Mike Gravel

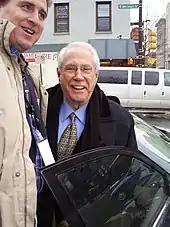
Gravel in Manchester, New Hampshire on January 6, 2008, two days before the state's Democratic primary

Beginning with the October 30, 2007, Philadelphia event, Gravel was excluded from most of the debates, with the debate sponsors or the Democratic National Committee saying Gravel's campaign had not met fund-raising, polling, or local campaign organizational thresholds. For the Philadelphia exclusion, Gravel blamed corporate censorship on the part of sponsor owner and alleged military-industrial complex member General Electric for his exclusion and mounted a counter-gathering and debate against a video screen a short distance away, but he had lost his easiest publicity. In reaction, supporters organized "mass donation days" to try to help the campaign gain momentum and funds, such as on December 5, 2007, the anniversary of the Repeal of Prohibition.